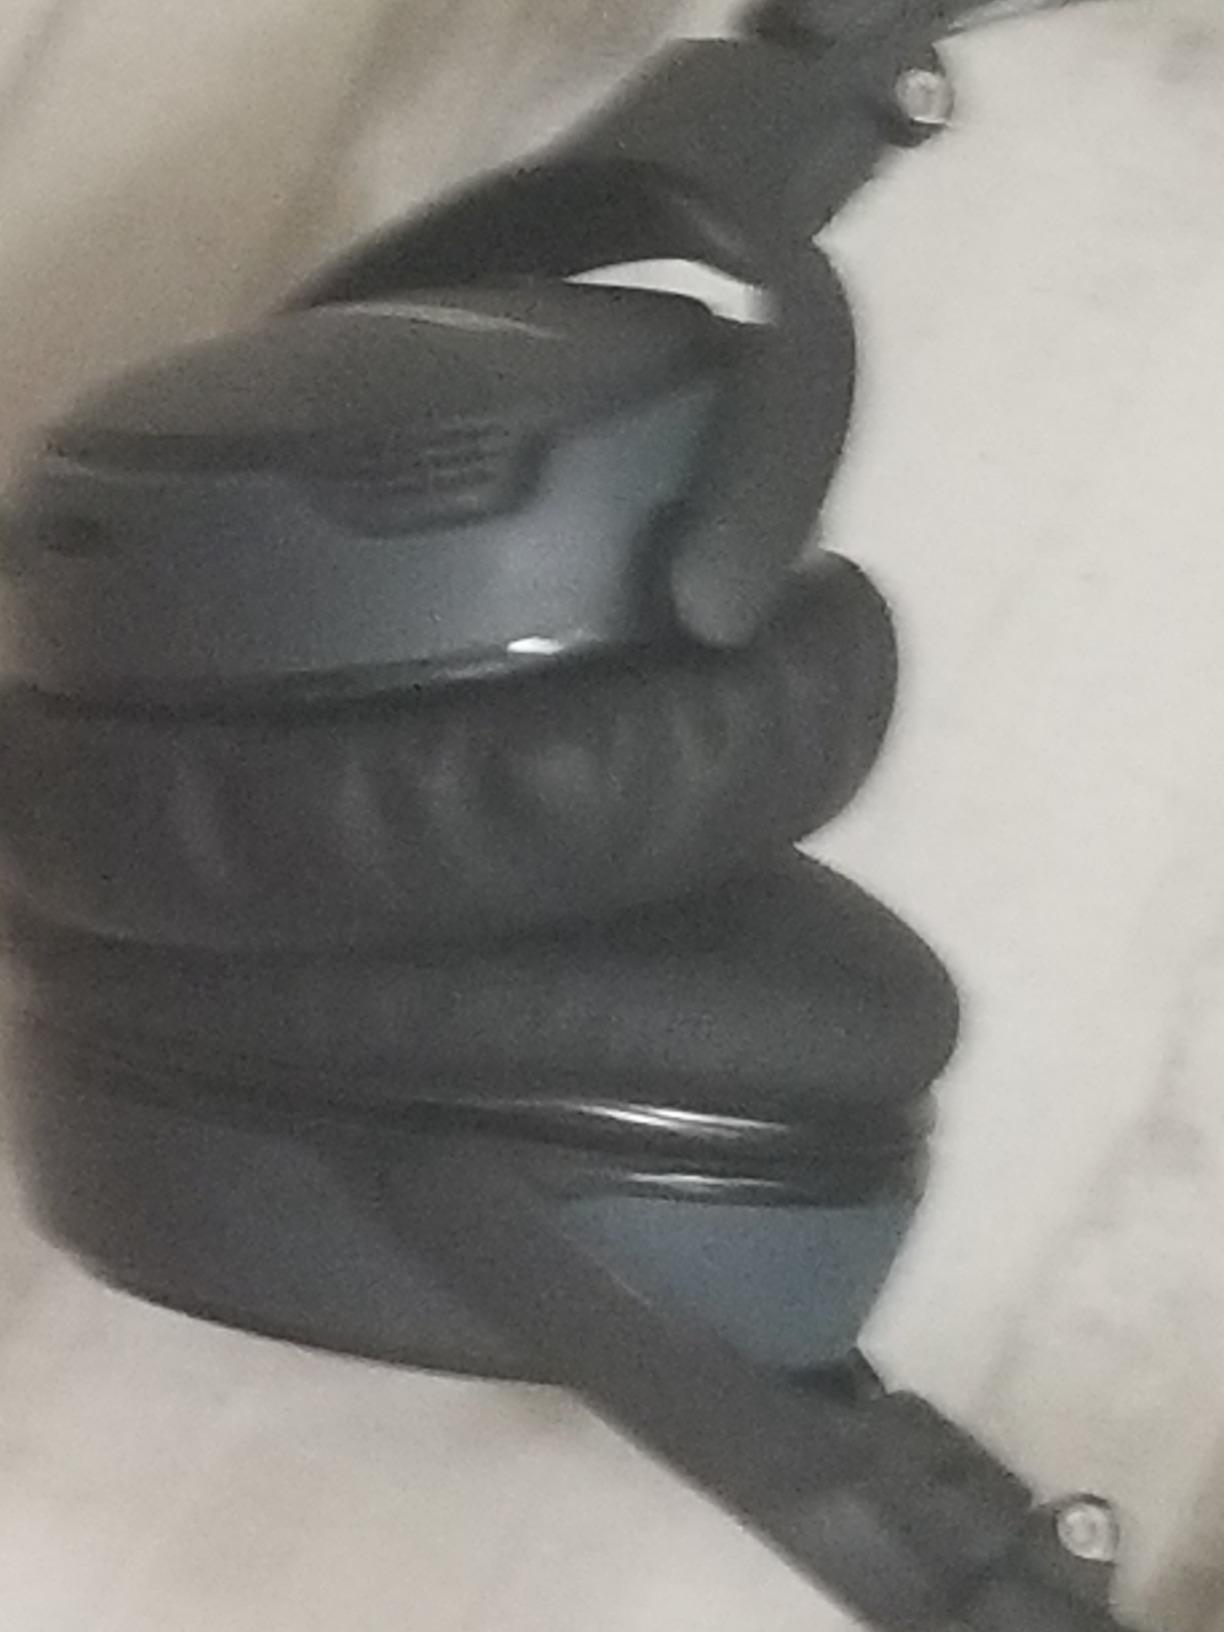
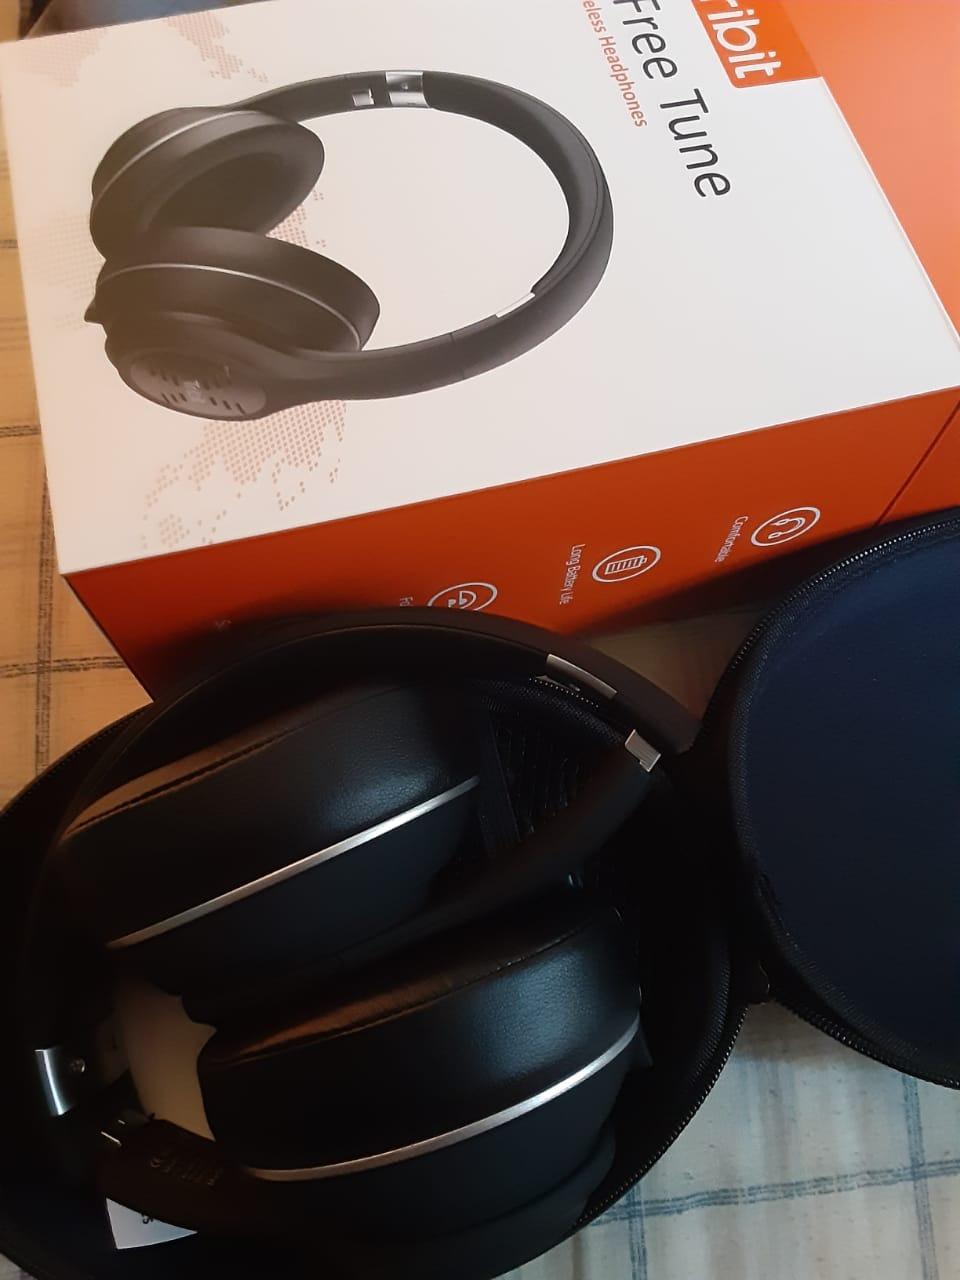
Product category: headphones
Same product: no